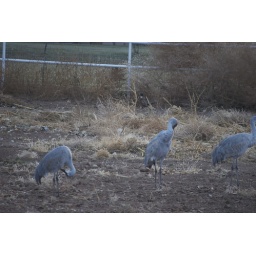
The cat is the small black triangles just below and to the left of the pheasant in the photo.